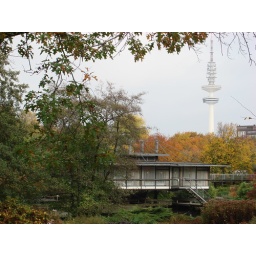
TV tower in morning haze